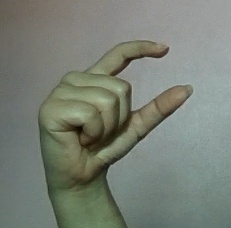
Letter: dal